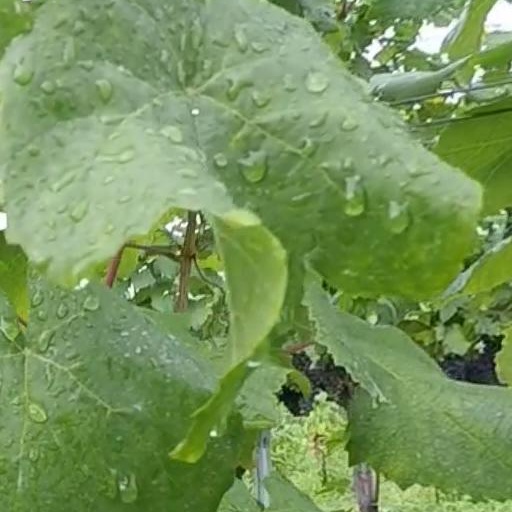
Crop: grape